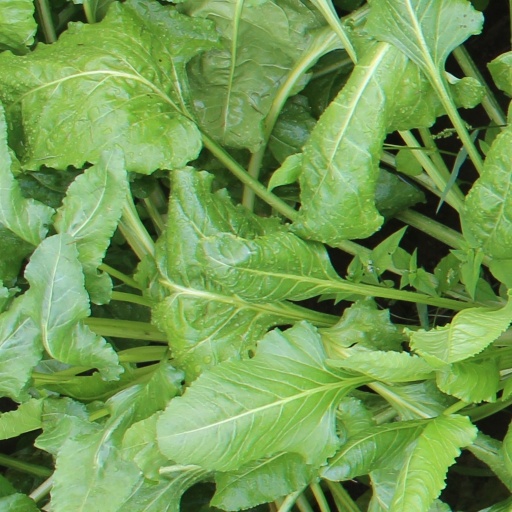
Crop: sugar beet